Norman Yardley

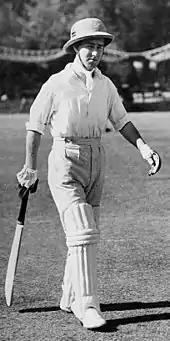
Yardley at an unofficial Test match against India in Lahore on 13 November 1937.

Leaving St Peter's School, Yardley went to St John's College, Cambridge University, where he immediately began to show all-round ability at sports. He won the North of England Squash Championships every year between 1934 and 1939, and won his Blue in hockey, squash, and Rugby fives. However, his main distinction came from cricket, where he was a Blue in each his four years at Cambridge. He played for the University team in his first year, the 1935 season, making ten first-class appearances without much success. His "Wisden" obituary noted that "class rather than performance guaranteed his place." He made his first-class debut against Sussex, scoring a duck in his first innings and 24 runs in the second. He passed fifty on just one occasion that season, scoring 319 runs at an average of 16.78, and bowled 69 balls without taking a wicket. Nevertheless, he played in the University Match, scoring just 19 and 36.